Umberto Boccioni

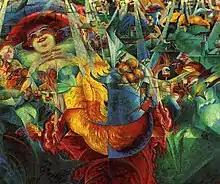
"The Laugh", 1911

In 1914 he published "Pittura e scultura futuriste (dinamismo plastico)" explaining the aesthetics of the group: